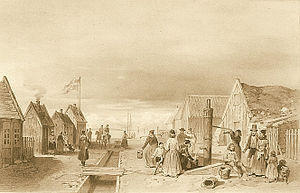
Reykjavik / Historie / Reykjavík bliver hovedstad
Reykjavík i august 1836.
Reykjavík er hovedstaden og den største by i Island. Byen dækker et areal på 274 km² på halvøen Reykjanesskagi på Islands sydvestlige side.